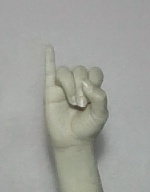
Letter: meem